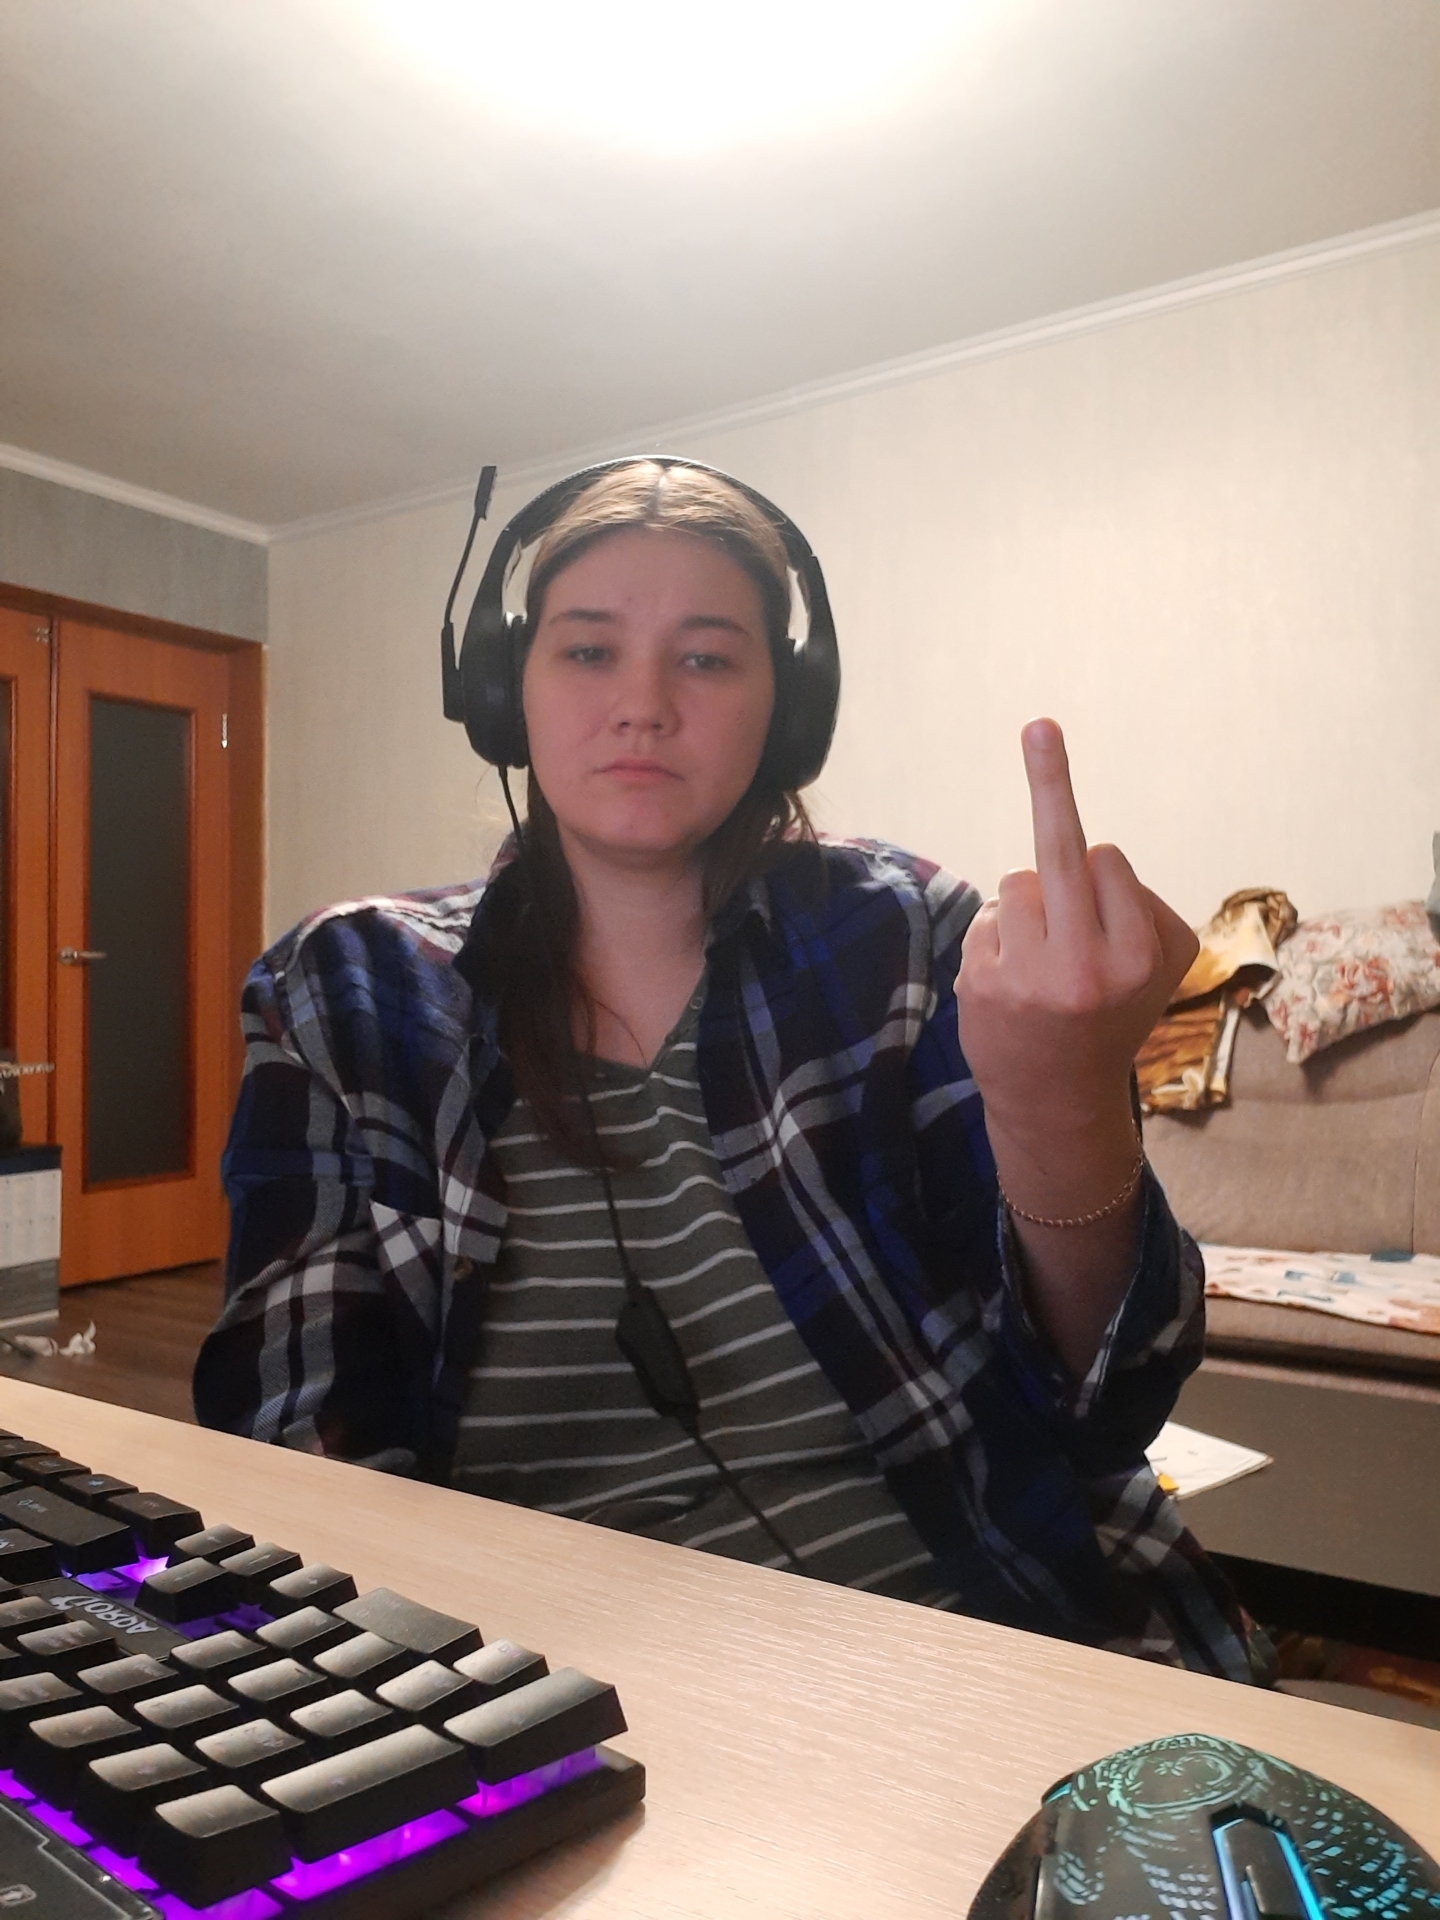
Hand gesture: middle_finger